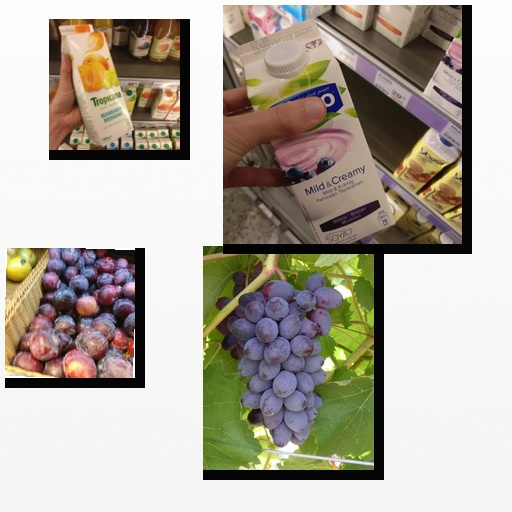
Food items: mandarin_juice, plum, soyghurt, grapes